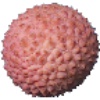
Label: lychee